New Mexico State University

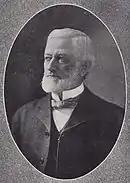
Hiram Hadley

Hiram Hadley, an Earlham College-educated teacher from Indiana, founded Las Cruces College. Upon its opening on September 17, 1888, it included an elementary school, a university preparatory school, and a business school; it "was not a college in the contemporary meaning of the word."